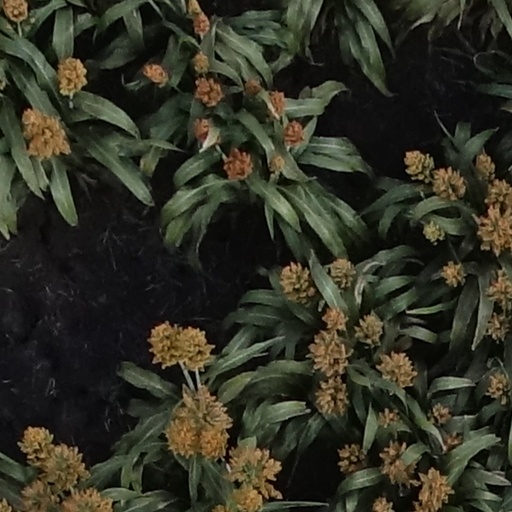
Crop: sorghum